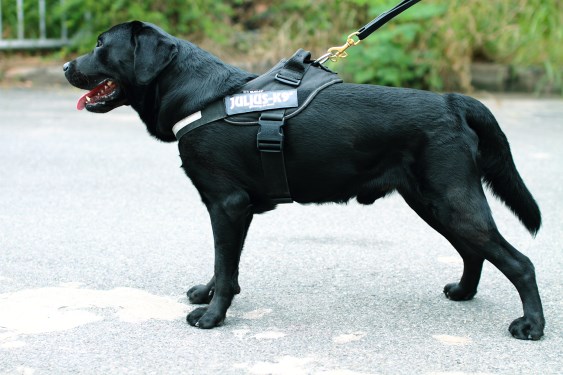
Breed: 3580-n000122-Labrador_retriever